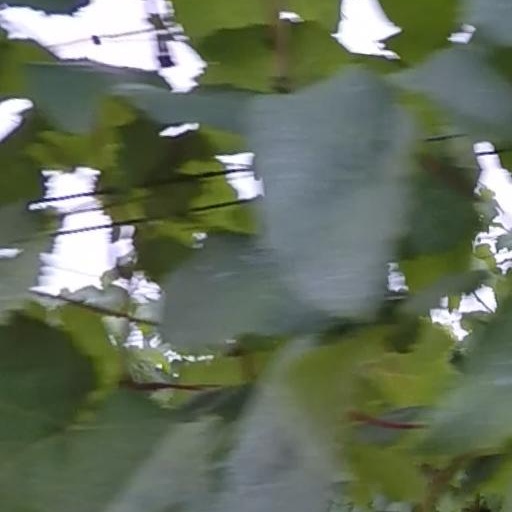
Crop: grape